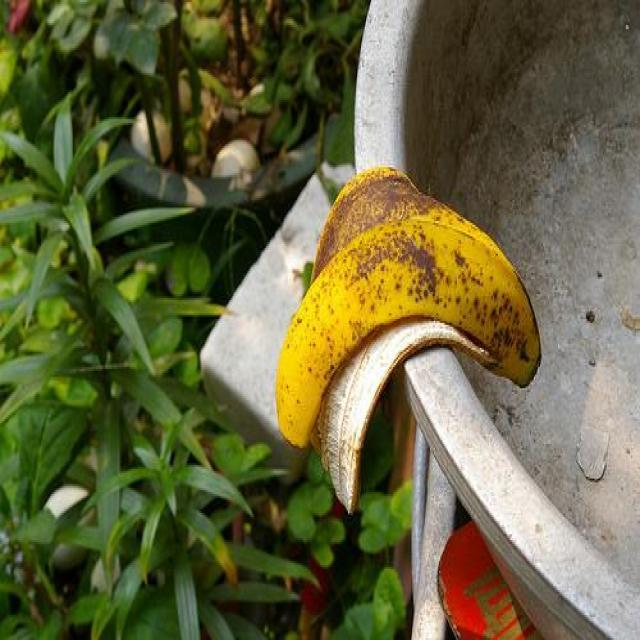
Label: bananas